The Quarrymen

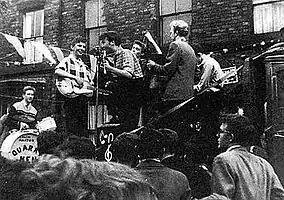
The Quarrymen performing in Rosebery Street, Liverpool, on 22 June 1957. Left to right: Hanton, Griffiths, Lennon, Garry, Shotton and Davis.

The Quarrymen (also written as "the Quarry Men") are a British skiffle and rock and roll group, formed by John Lennon in Liverpool in 1956, which evolved into the Beatles in 1960. Originally consisting of Lennon and several school friends, the Quarrymen took their name from a line in the school song of their school, the Quarry Bank High School. Lennon's mother, Julia, taught her son to play the banjo, showed Lennon and Eric Griffiths how to tune their guitars in a similar way to the banjo, and taught them simple chords and songs.